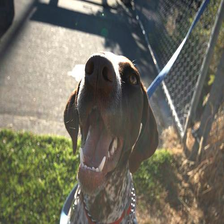
Species: dog
Breed: german shorthaired